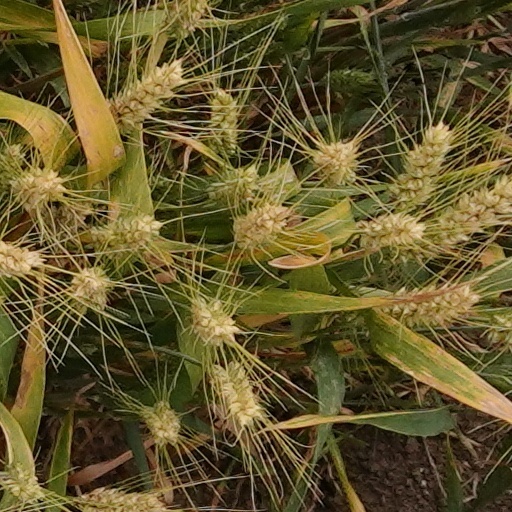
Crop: wheat